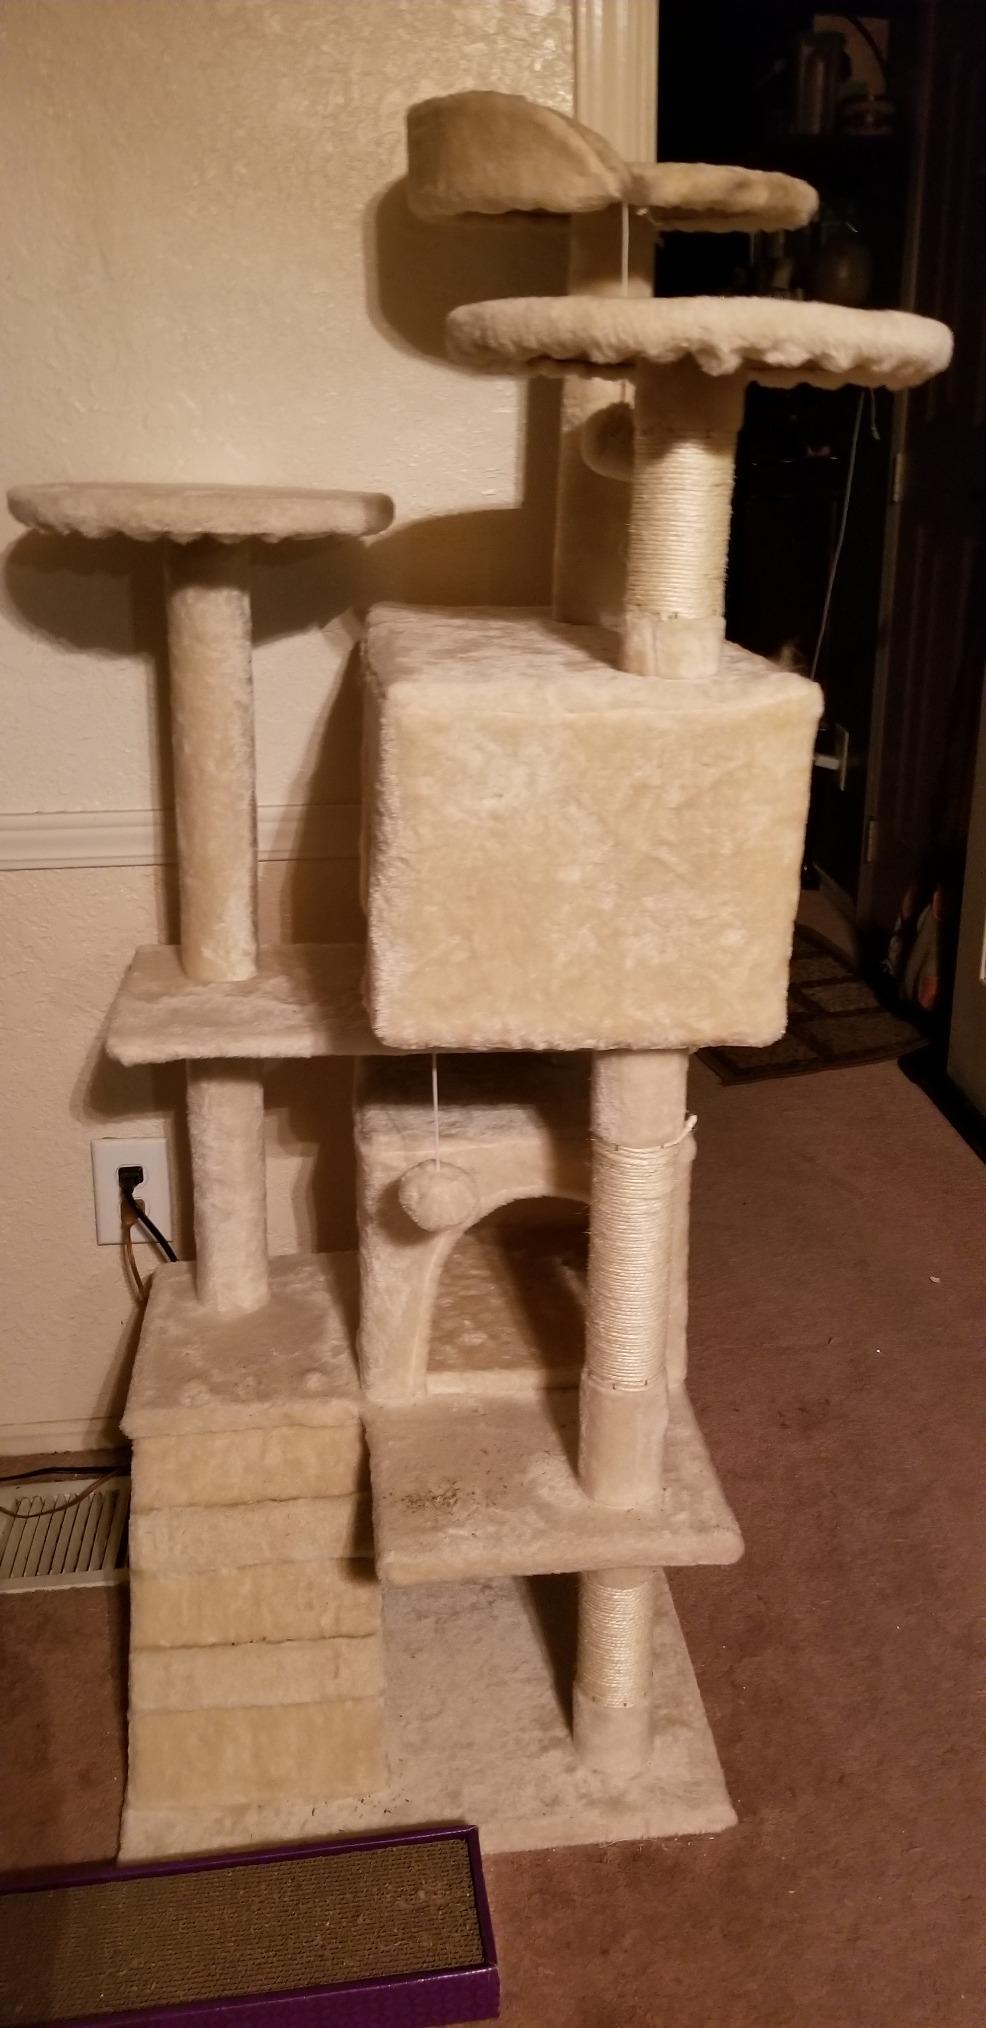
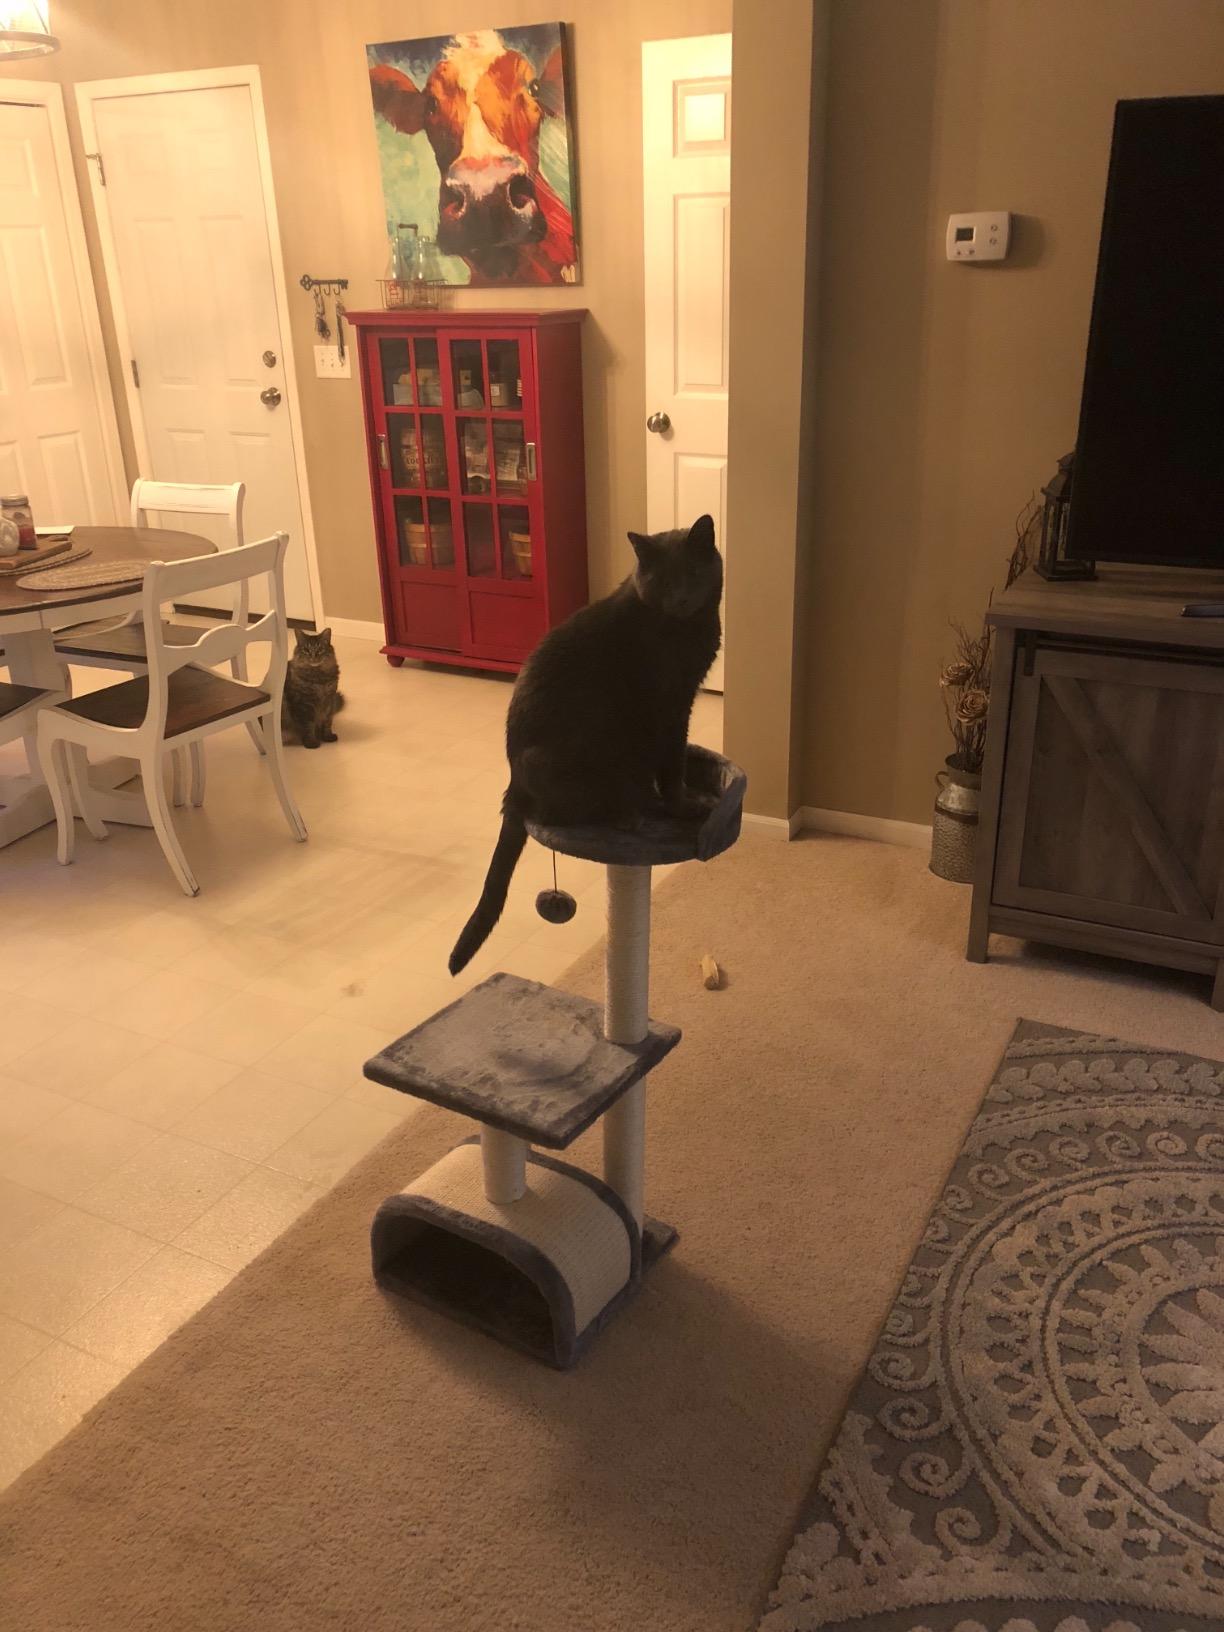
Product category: items_cat tree
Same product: no